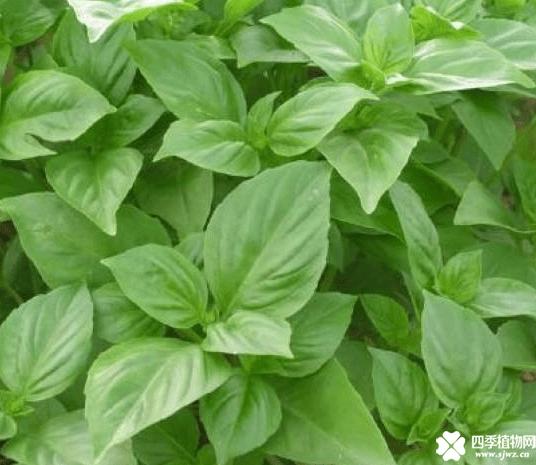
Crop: unknown
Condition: basil